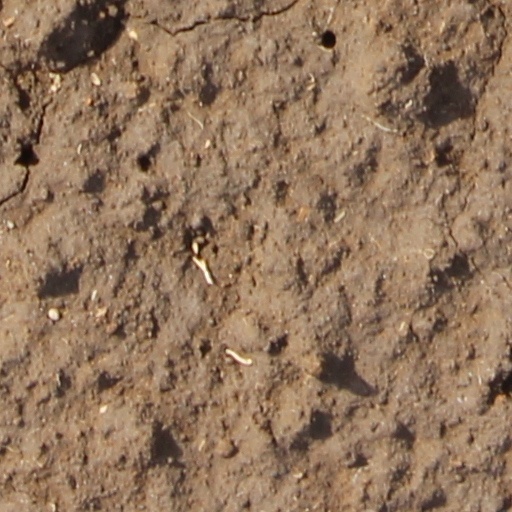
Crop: wheat